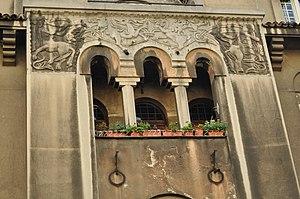
La maison du colonel Elezović est située à Belgrade, la capitale de la Serbie, dans la municipalité urbaine de Vračar. Construite en 1927, elle est inscrite sur la liste des monuments culturels protégés de la République de Serbie et sur la liste des biens culturels de la ville de Belgrade.